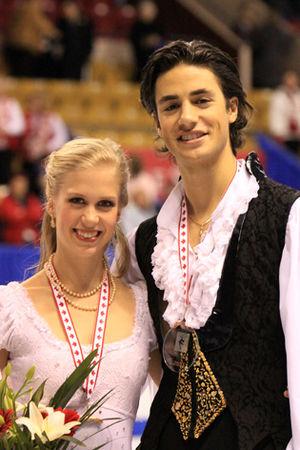
Kaitlyn Weaver, née le 12 avril 1989 à Houston, est une patineuse artistique canadienne. Avec son partenaire Andrew Poje avec lequel elle patine depuis 2006, elle est vice-championne du monde 2014 et championne des quatre continents 2010. En 2014, elle gagne aussi le Skate Canada et le Trophée NHK.
Andrew Poje, né le 25 février 1987 à Waterloo, est un patineur artistique canadien. Avec sa partenaire Kaitlyn Weaver avec laquelle il patine depuis 2006, il est vice-champion du monde 2014 et champion des quatre continents 2010. En 2014, il gagne aussi le Skate Canada et le Trophée NHK.